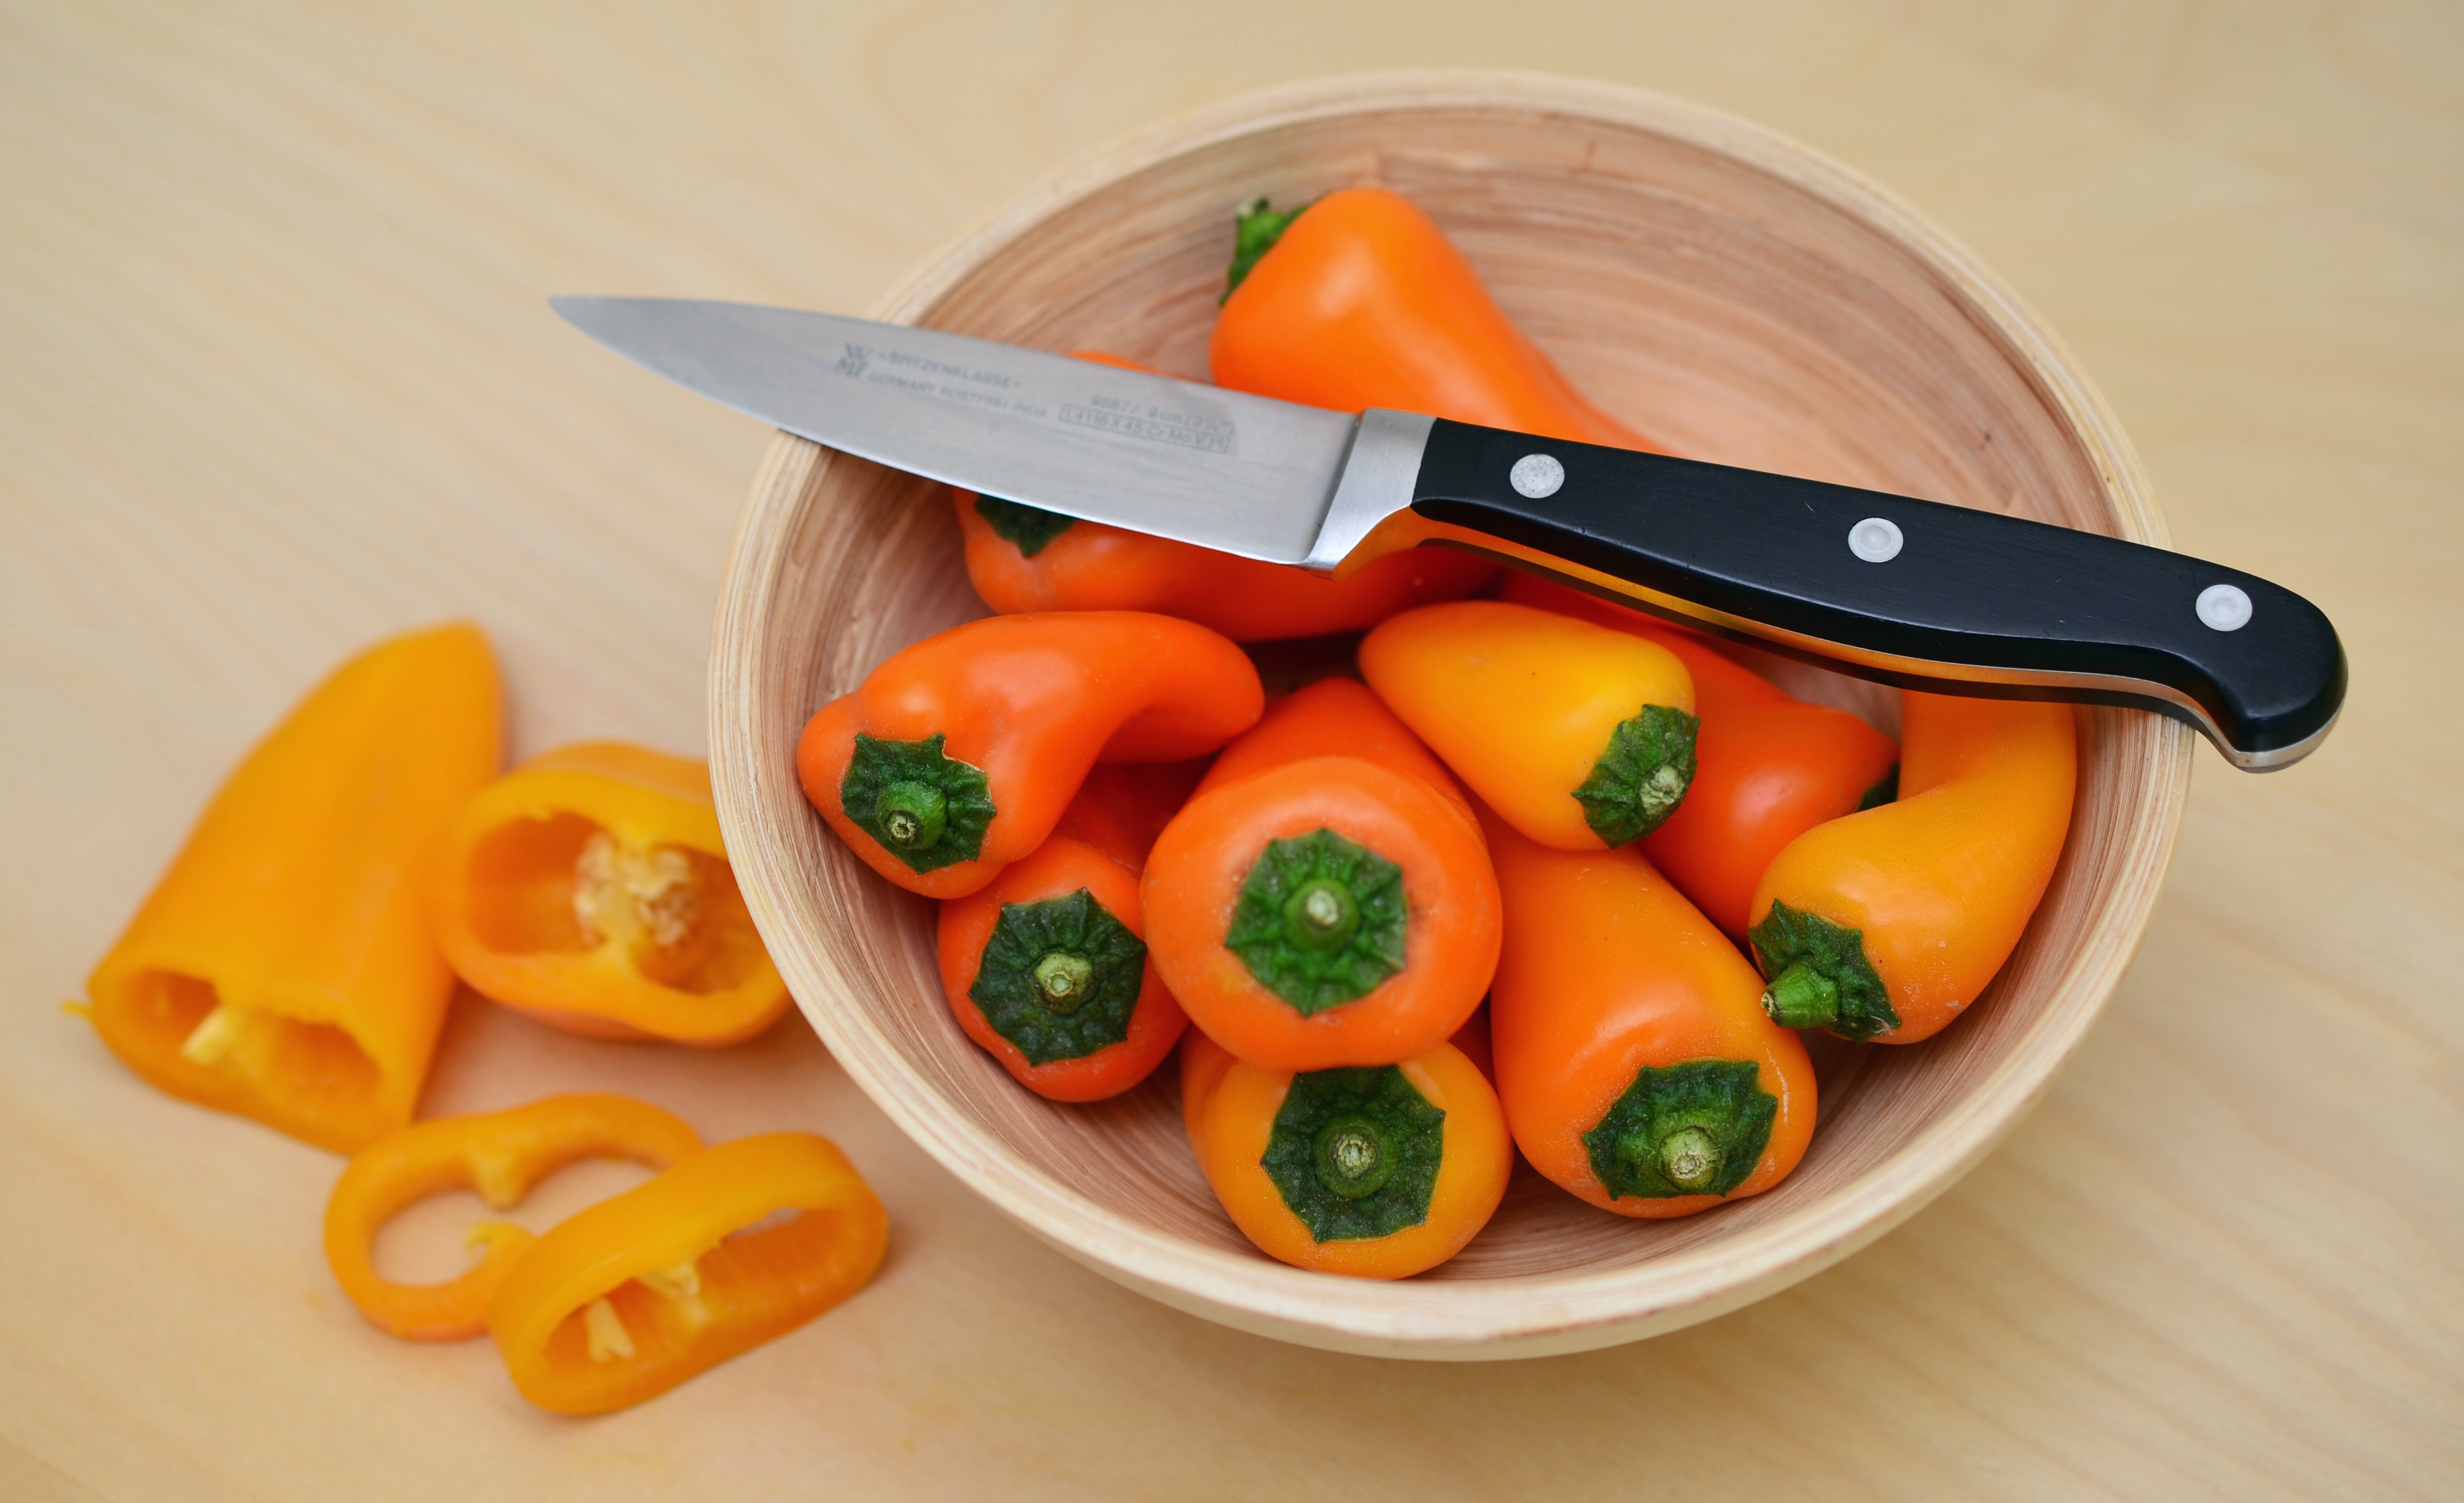
plant, fruit, orange, dish, meal, food, pepper, produce, vegetable, healthy, cut, vegetables, paprika, flowering plant, rich in vitamins, yellow peppers, land plant, snack vegetables